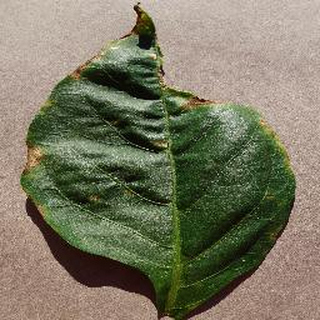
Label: bell_pepper_bacterial_spot